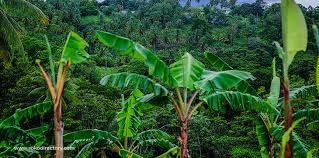
Hapa tunaona mimea, tunaona mimea ya ndizi, tunaona ndizi  zenye zinaonekana kwa hili picha, ni ndizi kidogo kidogo enye inakaa tu imeanza kumeza, nyuma ya hii ndizi tunaona msitu kubwa sana, ni miti mingi zilizomea katika nyuma ya hii ndizi.